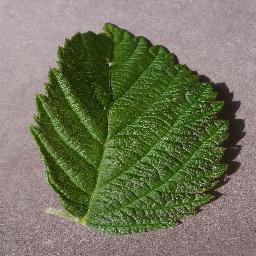
Label: Raspberry___healthy